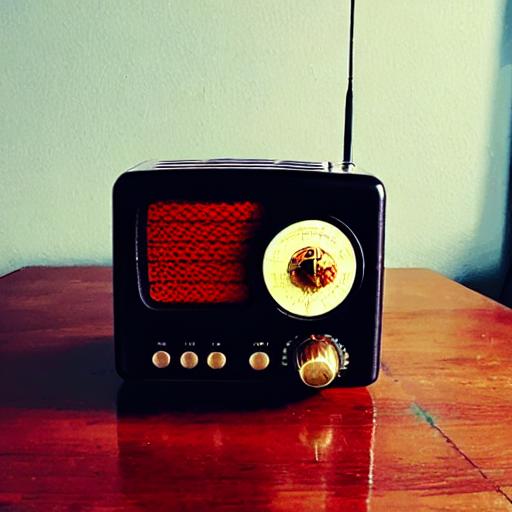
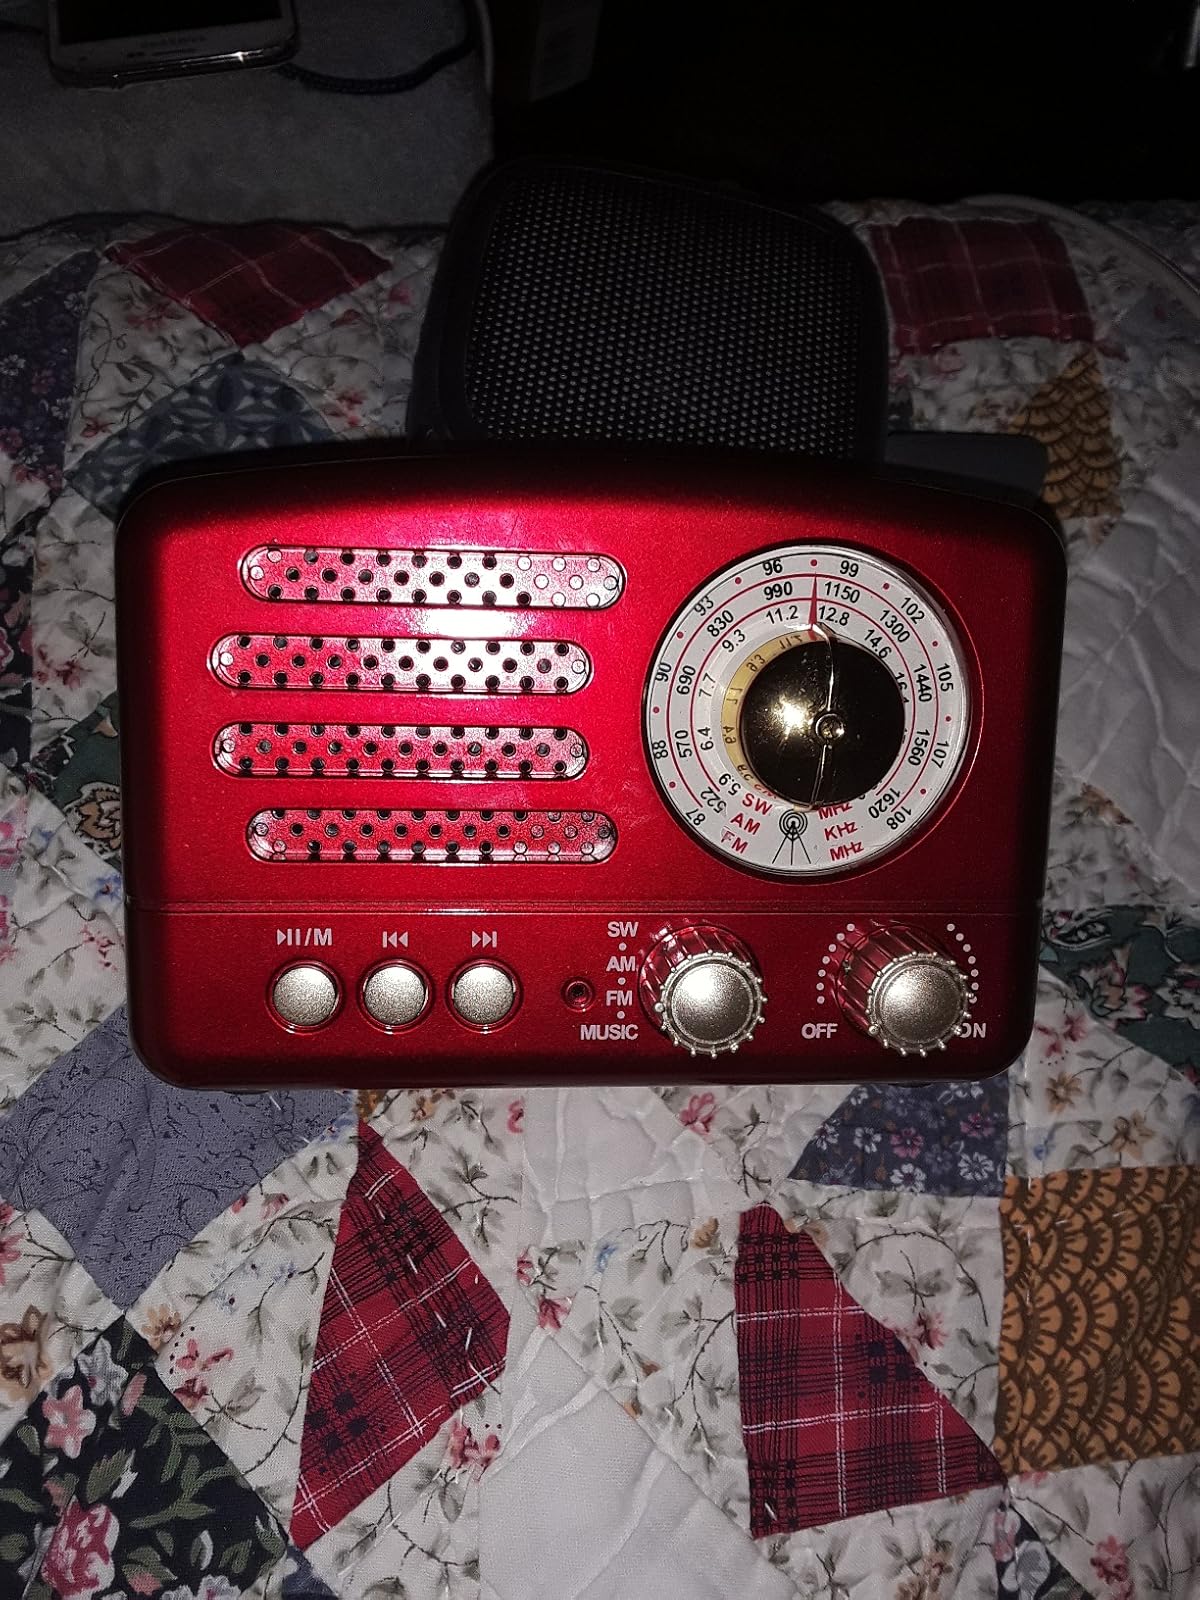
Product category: radio
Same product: no